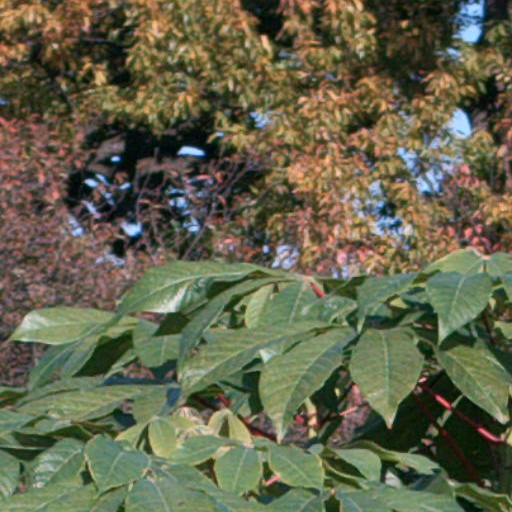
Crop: cassava